Ko Samui

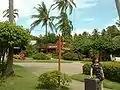
Old Samui International Airport

Amphibian species include the frogs "Limnonectes blythii", "Limnonectes doriae", "Limnonectes pseudodoriae", "Polypedates leucomystax", "Microhyla ornata" and "Sylvirana nigrovittata" and the caecilian "Ichthyophis supachaii". Reptile species include the rock geckoes "Cnemaspis samui" and "Cnemaspis siamensis", the frilly geckoes "Cosymbotus craspedotus" and "Hemidactylus platyurus", the Malayan forest gecko "Cyrtodactylus pulchellus", the common four-clawed gecko "Gehyra mutilata", the Indo-Pacific gecko "Hemidactylus garnotii", the Asian slender gecko "Hemiphyllodactylus yunnanensis", the garden lizards "Calotes emma" and "Calotes versicolor", the spotted flying dragon "Draco maculatus", the skinks "Dasia olivacea", "Eutropis multifasciata", and "Subdoluseps bowringii", and the snakes "Ahaetulla prasina", "Argyrophis diardii", "Boiga cynodon", "Cylindrophis ruffus", "Homalopsis buccata", "Python reticulatus", and "Xenopeltis unicolor".